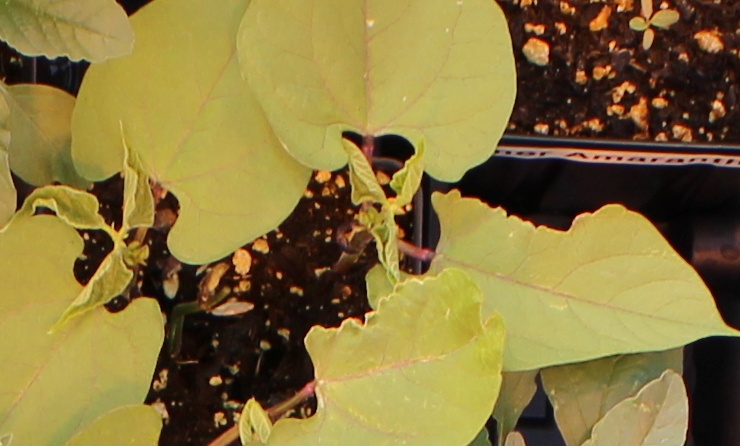
Label: Blackbean